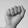
ASL letter: A